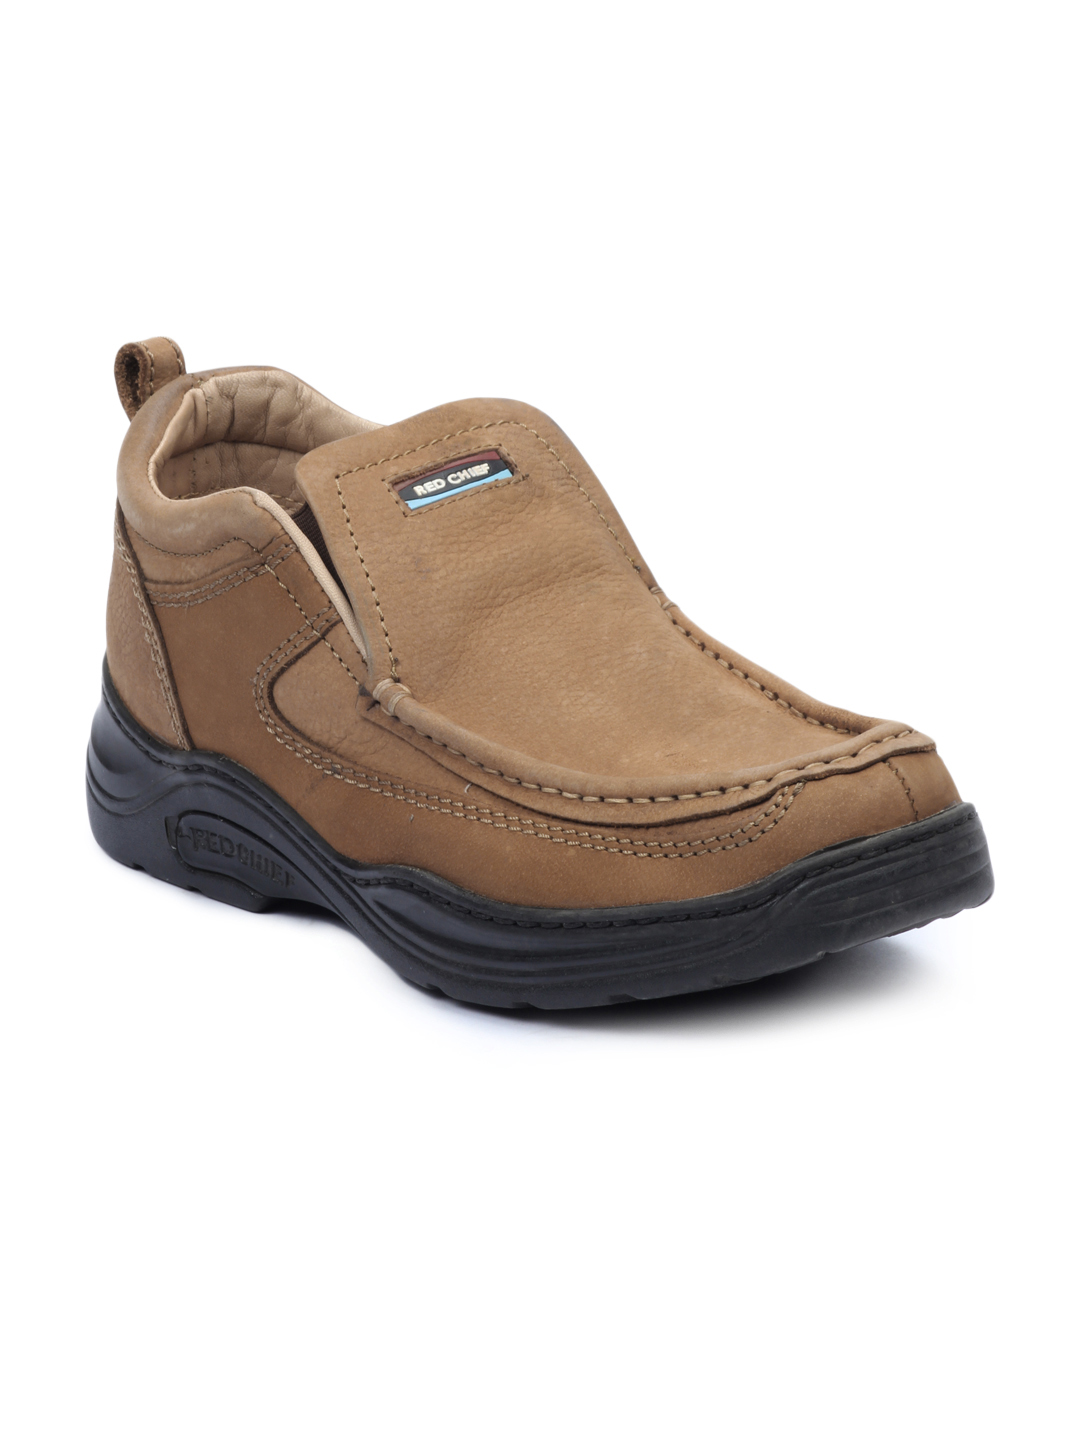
Red Chief Men Brown Shoes
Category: Footwear / Shoes / Casual Shoes
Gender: Men
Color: Brown
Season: Winter 2018
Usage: Casual